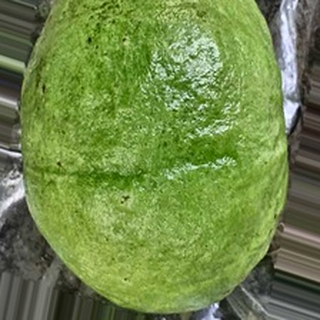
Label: healthy_guava